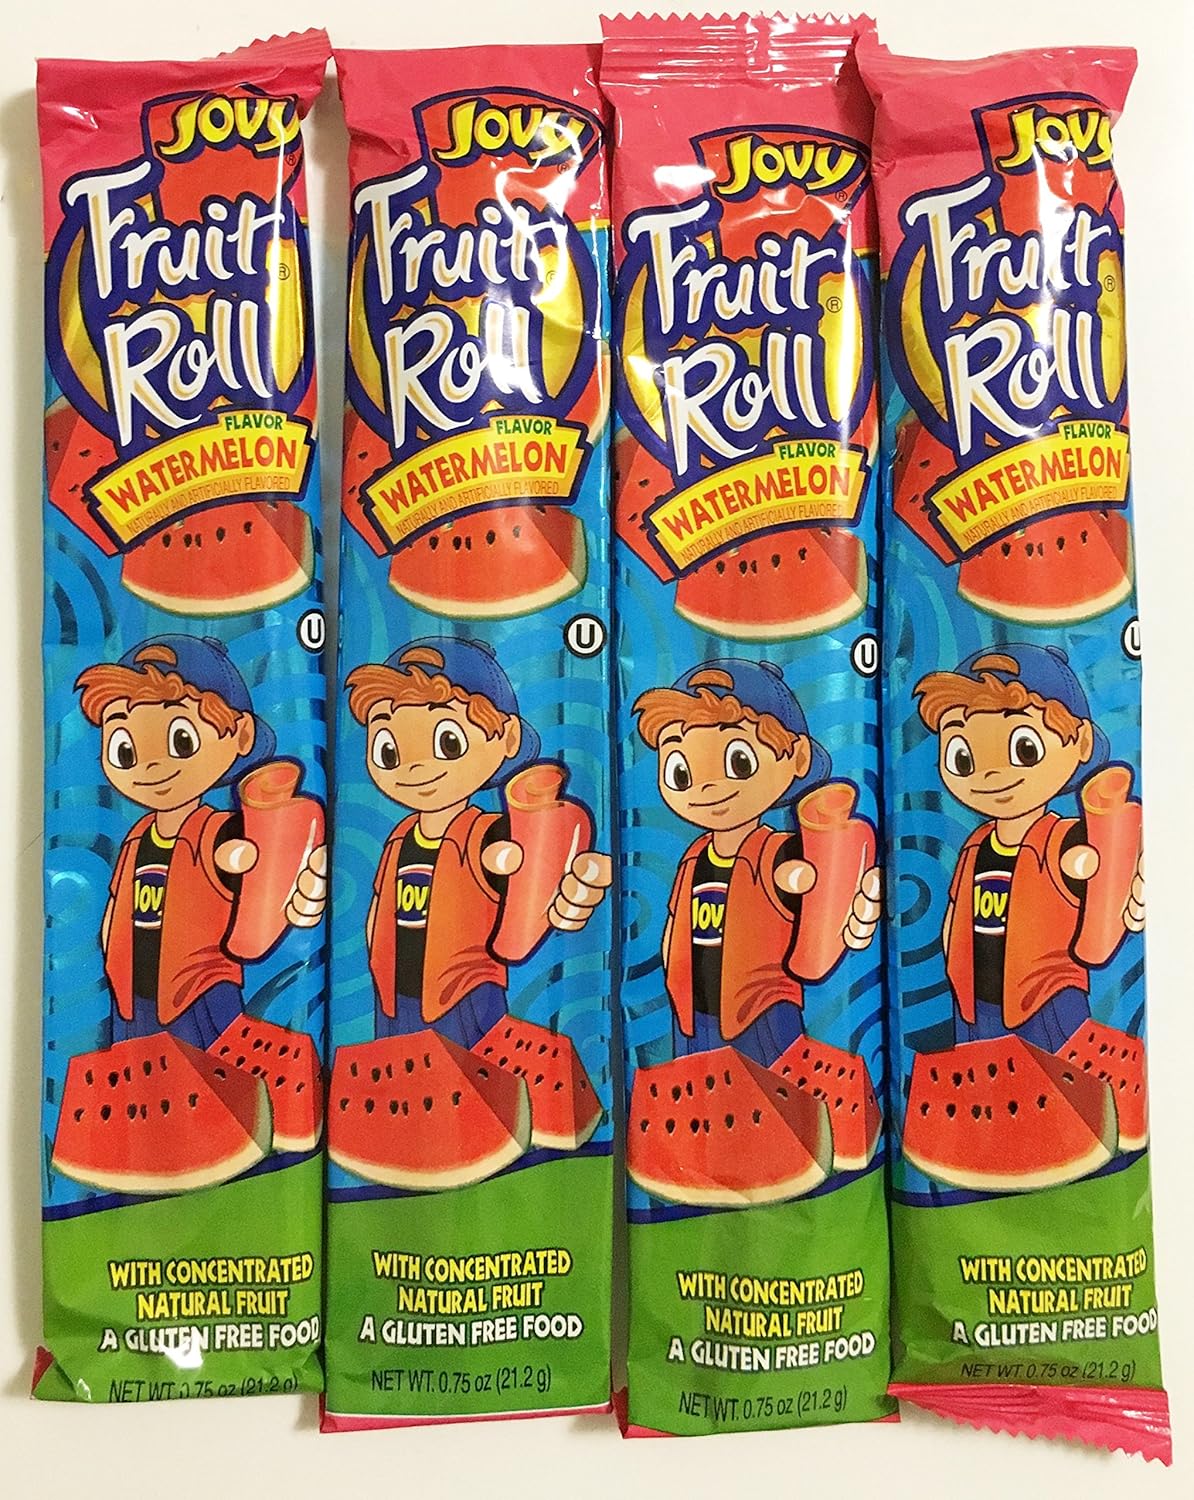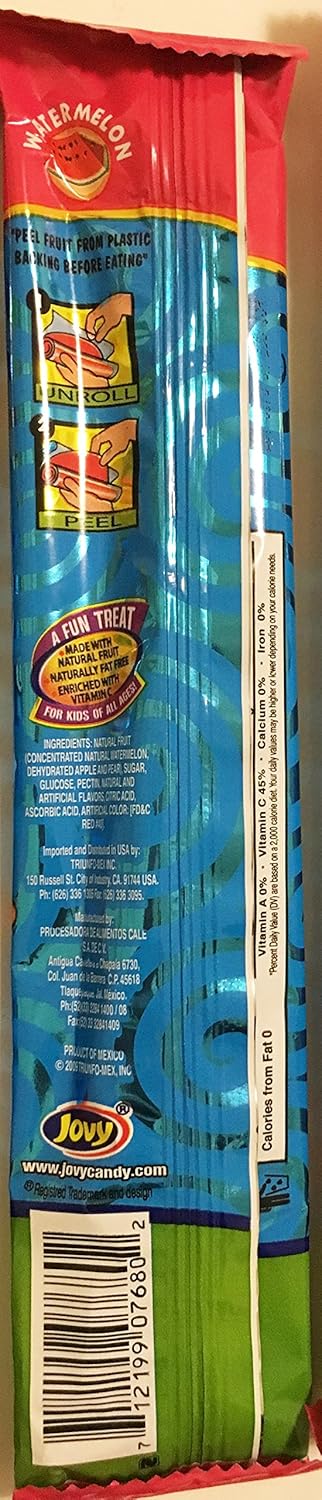
0.75oz Jovy Fruit Roll Snack, Watermelon (4 Packets Per Order)
Category: Grocery
Excellent source of Vitamin C. Perfect for lunches, after school snacks. Product of Mexico.
Features: 4 packet - 0.75oz each | Excellent source of Vitamin C | Perfect for lunches, after school snacks | Product of Mexico